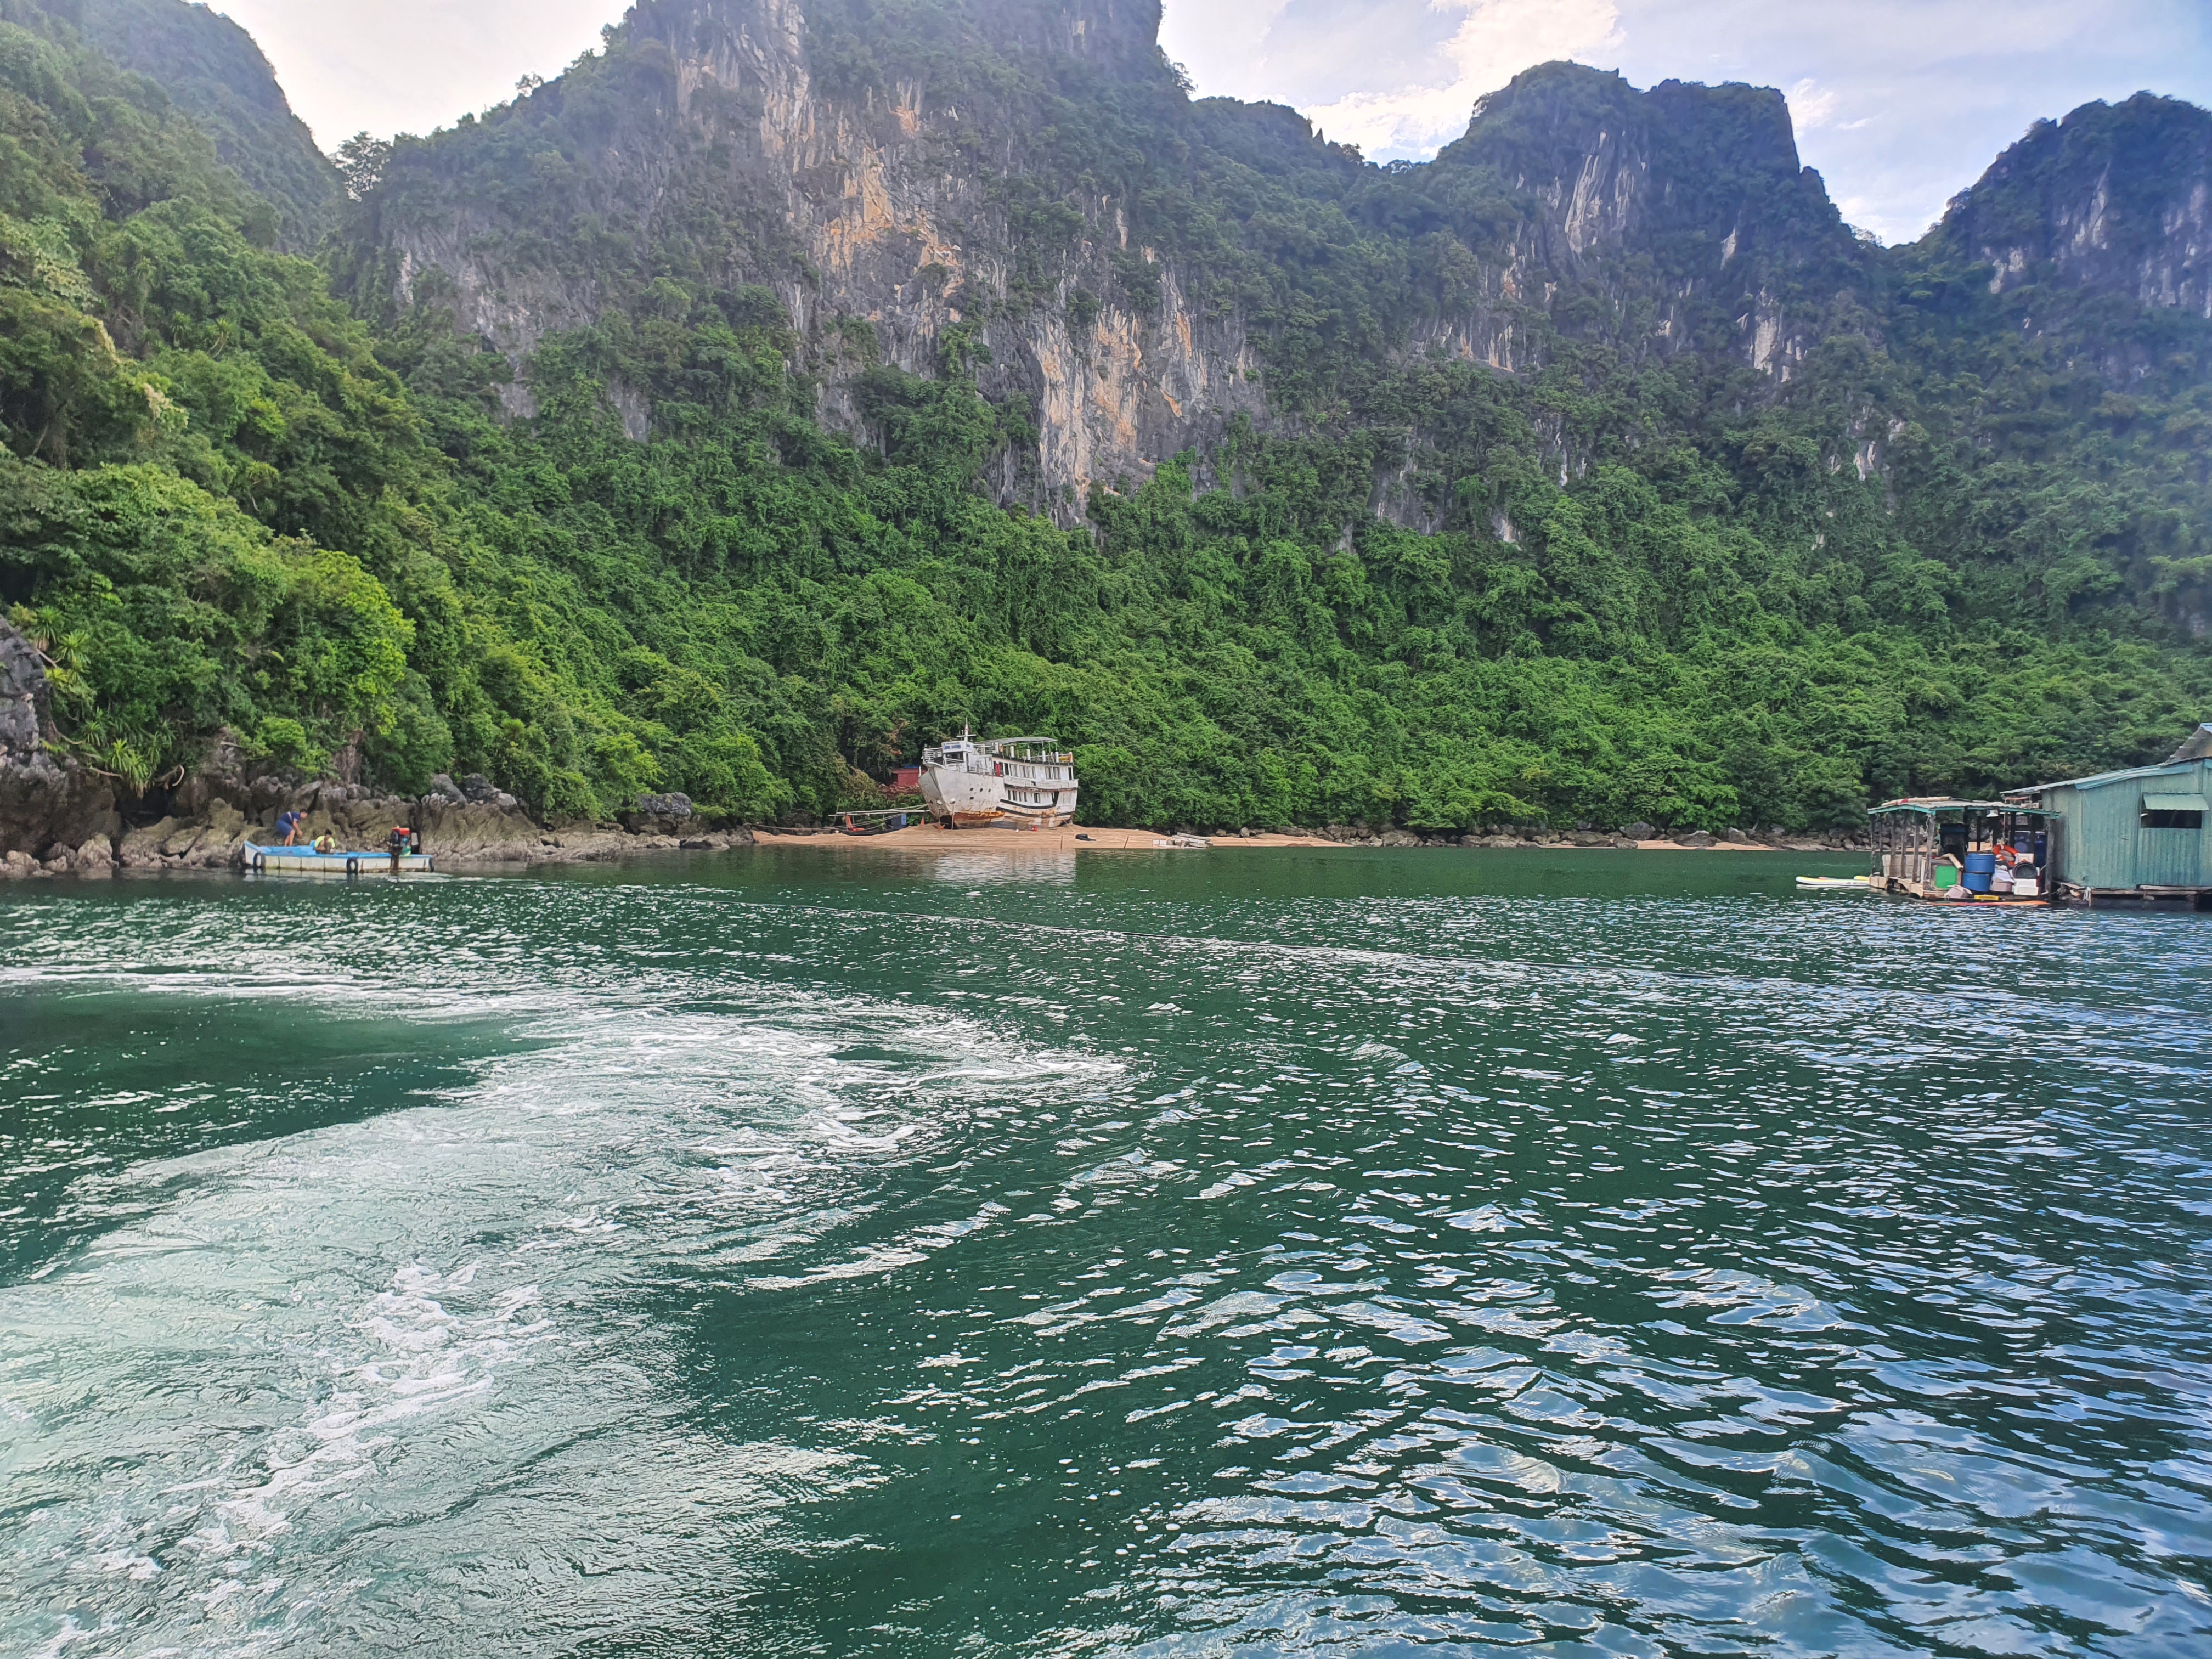
travel, water, mountain, water resources, sky, cloud, boat, watercourse, fluvial landforms of streams, watercraft, natural landscape, bank, lake, coastal and oceanic landforms, leisure, mountainous landforms, waterway, mountain range, landscape, hill, mountain river, reservoir, valley, tree, lake district, sound, ocean, wind wave, coast, tropics, water transportation, ship, inlet, boats and boating equipment and supplies, bay, loch, recreation, tourism, tarn, sea, wave, promontory, channel, vacation, rock, jungle, river, boating, reflection